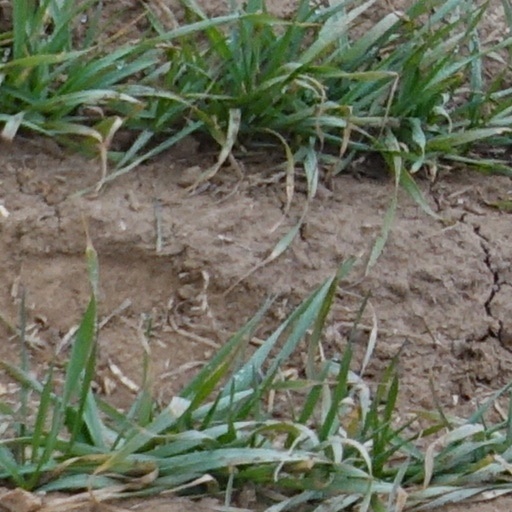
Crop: wheat